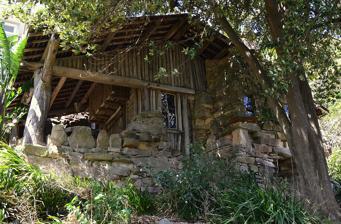
Building: Loggan Rock
Country: Australia
Year built: 1929
Historic site in New South Wales, Australia Loggan Rock Loggan Rock, pictured in 2012. Location 111 Whale Beach Road, Avalon Beach , Northern Beaches Council , New South Wales , Australia Coordinates 33°37′08″S 151°20′18″E / 33.6190°S 151.3383°E / -33.6190; 151.3383 Built 1929–1953 Architect Alexander Stewart Jolly with 1953 modern extension designed by Max Collard Architectural style(s) Californian Bungalow New South Wales Heritage Register Official name Loggan Rock; Cabin Avalon; Log and Rock Type State heritage (complex / group) Designated 15 August 2008 Reference no. 1779 Type Other - Residential Buildings (private) Category Residential buildings (private) Location of Loggan Rock in Sydney Show map of Sydney Loggan Rock (Australia) Show map of Australia Loggan Rock is a heritage-listed residential building located at 111 Whale Beach Road, Avalon Beach (formerly known as Avalon until 2012), Northern Beaches Council , New South Wales , Australia. It was designed in 1929 by Alexander Stewart Jolly in the Californian Bungalow style, with a 1953 modern extension designed by Max Collard. The house was built from 1929 to 1953. The house is also known as Cabin Avalon and Log and Rock ; and it was added to the New South Wales State Heritage Register on 15 August 2008. History Aboriginal land It has been speculated [ by whom? ] that the Sydney region has been populated by indigenous Australians for at least 40,000 years. There were three different language groups in the Sydney region; these were further refined into dialects spoken by smaller clans. The principal language of Northern Sydney, where Avalon Beach is located, was Guringai. Much evidence of millennia of Aboriginal habitation remains, especially their rock etchings in Ku-ring-gai Chase National Park which borders Pittwater 's western side. Colonisation and settlement The Pittwater Shire was named after an estuary of Broken Bay which the shire surrounds. Broken Bay forms the mouth of the Hawkesbury River , the main river which formed the Cumberland Plain and Sydney basin. Pittwater was discovered in 1788, the year the first British colony was established in Australia. Pittwater was named in about 1800 by the colony's first Governor , Governor Phillip , honouring the then British Prime Minister, William Pitt the Younger . Phillip called it "the finest piece of water I ever saw". . . Up until the early part of the 20th century, the area was primarily used for either agriculture or leisure activities. Its pristine beaches were popular for holidays and a number of camping areas, and later caravan parks, were established on or near Pittwater. After World War I, early urban settlement patterns were beginning to develop although most of the area's urbanisation occurred after the second world war with major home building activity occurring the full length of the Pittwater peninsula. The Pittwater shire is now the northernmost shire of Sydney's coastal metropolitan areas. Loggan Rock land history The land on which Loggan Rock now stands was part of the original 113.31-hectare (280.0-acre) grant of land to John Joseph Therry in 1837. In 1924 a 14.56-hectare (36.0-acre) parcel of land with road, including part of the Loggan Rock land, was subdivided and sold to Ernest Ebenezer Way who further subdivided the land and in 1928 sold Lot 179 and 180 DP to Harold Kent. By 1932 the land on which Loggan Rock is sited was part of six residential lots, Lots 175 to 180 in 1932. Kent sold Lot 175 to Charles Berry Grieve in 1932 and Alexander Stewart Jolly commenced the design and construction of Careel House on that parcel of land. Careel House was completed in 1934 but during its construction, Jolly set about building the Loggan Rock holiday cabin on Lot 179 - 180 for his friend the film censor, Lionel Hurley. This land was subsequently sold to Alfred Dangar Burne and Hurley did not have legal possession of the land until 1937 when he finally had purchased and consolidated Lots 176 to 180 which then became Lot 4 DP 420717. Design of Loggan Rock The log cabin, Loggan Rock was completed in 1931 and in 1934 the stone tower was constructed. The tower contains a laundry bathroom on the lower level and two bedrooms on the first and second levels. The house remained in Hurley's ownership until 1950 when Loggan Rock was purchased by the artist and sculptor, John Bonar Dunlop and his wife Hilary, a talented dancer with the Bodenweiser Dance Company. In 1950s the Dunlops added a kitchen, dining and lounge room to the tower building. The tower was refurbished at the time. In December 1959 the land was transferred to Dr. Herbert Sheridan, an Avalon dentist. He in turn sold to Jan Smith and Greg Saunders who restored the property, then sold to the present owners Gerry and Regina Sutton in 2003. Alexander Stewart Jolly Main article: Alexander Stewart Jolly Alexander Stewart Jolly was born in 1887 at Mearsham Valem near Lismore . He joined the family business where he learned the skills of timber milling, building and furniture making. In 1904 his brother travelled to America where he brought back news of the latest materials and developments in the building and timber industry. This was to prove a seminal influence in the development of Jolly's architectural style. In 1908 he found a job with the Sydney architecture firm Wardell & Denning and during this time completed Clunes Coronation Hall. Between 1912 and 1917 Jolly returned to Lismore and designed a number of well regarded buildings in the north coast region including St Mary's Roman Catholic Church, Casino , St Mary's Roman Catholic Convent and St Bartholomew's Anglican Church in Alstonville . On his return to Sydney in 1918 he worked in his own practice in the city. Between 1918 and 1923 when he retired due to ill health he designed Belvedere , 7 Cranebrook Ave, Cremorne which is regarded as an exemplar of the Australian idiom of the Californian Bungalow style of American architects, Charles and Henry Green. This is one of only two Jolly residence listed on the New South Wales State Heritage Register, the other being Hy Brasil at Avalon (as the suburb was known until its name change to Avalon Beach in 2012). Two other residences, Nebraska, built in 1919 and Noonee, built in 1923 demonstrate the further development of Jolly's interest in the Federation Arts and Crafts architecture. Although influenced by the American idiom his designs in this period were "never a parroting of current popular trends. while his ideas may have been launched from ideas assimilated from abroard, they were quickly changed, added to and interpreted to make them distinctively his own and wholly the work of a highly creative mind". [ according to whom? ] His unusual use of timber and stone rubble external features and his idiosyncratic inglenook design in these early houses mark the beginnings of the more dramatic expression of his organic architecture of the later 1920s and early 1930s in structures such as Loggan Rock. The catalyst for Jolly's commitment to an imaginative and organic style of architecture which grows out of and in harmony with nature may have been his illness and retirement from office based architecture in 1923. After his retirement he eschewed the "rushing hell" of the city in favour of the calm of the bush. In fact, a passage from Jolly's children's book, " The Spirit of the Bush ", could describe Jolly's state of mind and intentions at the time of his retirement. "A man was once very tired and weary of the city. His business had failed and he was reduced to his last few pounds. This worried him, so he decided to give all the money he had to his wife and asked her to make it last as long as possible." "I will go into the bush and seek for gold as there is no work to be had in the city... He thought as he as he walked along of the many disappointments in his life and felt that at last he was doing the right thing in going away." — Alexander Stewart Jolly Jolly went to Avalon in the late 1920s and teamed up with A. E. Dalwood real estate developer offering his services to design homes for those who bought the newly subdivided land on the peninsular. During commissions he camped at Avalon and developed highly detailed drawings of the houses before they were built. The detailed placement of stone and timber in these structures and especially in the detailed inglenooks the houses incorporated was so important to Jolly that he often resorted to constructing these details himself, selecting particular stones and branches and placing them into the construction exactly where they should be. The initial studies and their final built expression are a testament to Jolly's ingenuity and creativity. During this period Jolly designed and built: Loggan Rock (1931, 1934), an imaginative expression of organic architecture in a log and rock cabin the more sedate Careel House, reminiscent of a Scottish castle (1934) Stonehaven, a unique stone rubble cabin (1933), and Hy Brasil , another bush cabin in a harmonious construction of stone and timber (1933). It has been noted that these houses marked a renewal of and radical departure in Jolly's architecture which included number of 'stone and timber houses incorporating natural rocks, tree trunks, logs with bark still clinging and forked branches. These were built into strangely organic and often whimsical forms, resembling boulders or animals... rather than the angles and planes of conventional architecture". Significant persons associated with Loggan Rock Lionel Hurley, the first owner of Loggan Rock was one of the early film censors who established the regulation of the then infant Australian Film Industry. During the period of Lionel Hurley's ownership of the Loggan Rock cabin there were a number of high-profile figures who retreated there including film maker Frank Hurley . Hurley importance as a film maker and photographer is derived from his photographic documentation of the Mawson and Shackleton and Antarctic Expedition and as official photographer in the Middle East during both World Wars as well as a maker of many well known documentary and feature films during the 1930s. Like Loggan Rock's owner Lionel Hurley, Frank gained a reputation as the generous host of many uproarious parties attended by well known figures in the theatre, film making and artistic circles. Guests of these two men included "Mr RKO", Ralph Doyle the film distributor and his wife, Patricia Minchin whose fame as a photographic model was sealed with the launch of the ubiquitous advertising campaign featuring Patricia as the face of the Atlantic Ethyl oil company. Ken Hall , writer and director of the ubiquitous Dad and Dave series of movies and important pioneer in the Australian film industry was also a regular guest at Loggan Rock. Prior to World War II other well known Sydneysiders took advantage of the cabin and its facilities. It was a regular weekend retreat for Margaret Jay, a successful interior designer, and Elisabeth MacIntyre , the prolific children's writer and artist. The stream of well known visitors of an artistic bent continued in the 1950s when Loggan Rock was owned by artist Bonar Dunlop and his wife who entertained renowned contemporaries such as the Archibald prize winning and noted World War II artist Arthur Murch . These owners built the 1950s extension based on a design by Max Collard, although the extension was changed in its execution. Description Loggan Rock is located on a rocky outcrop on Careel Head. The site contains a number of important elements including: a log cabin on a base of random stone blocks; an adjoining 1934 residence formed by a random rubble stone tower with 1950s extension; and unique garden; they are organised into a series of intimate spaces, courtyards , terraces, viewing platforms, walls, steps and pathways carefully integrated into the rock outcrops and mature trees of the natural bushland setting. Paths and steps twist up the steep hill slope. There are numerous stone benches, placed to capture views and spots of sunlight, to encourage thinking and communing with nature. Other sculptured elements of high creative accomplishment providing rich sensory experiences that form part of the total landscape setting include: a sandstone seating niche below the massive sandstone chimney of the cabin; the pier forming veranda post, a sandstone flagged terrace with four sandstone piers (minus pergola ) with a sandstone table surrounded by seating height sandstone rubble wall; external fireplace (between the cabin and the residence); corbelled stone planting box; internal stair cut into bedrock, three internal fireplaces in the residence. Mature trees, native bushland including rock orchids (Dendrobium speciosum) have been retained. The garden is a distinct departure from the formal axially arranged gardens prevalent during the 1920s and 1930s. Loggan Rock is constructed in two main sections, a log cabin separated entirely from a tower building with a 1954 extension (the designer of the1954 section is unknown at present). The building grows upwards on its steep site from a base of random stone blocks. These support a massive stone chimney, structural posts made from hefty bush trunks and a gabled roof, reminiscent of the forms Jolly used in his bungalow houses The roof of the cabin is shingled, its veranda propped at one end on a shapely tree trunk and branch. 'Walls are infilled with round logs, bark still intact - horizontally laid as in old Australian slab cottages, vertically fixed like the walls of slab or miner's huts or New Guinea long houses or wildly angled with their own geometrical inspiration.' Tree branches form the windows with the glass panes set into forks between the branches. The interior plan of the cabin is roughly cruciform in shape, on the west side is an inglenook and the fireplace is surmounted by a massive stone chimney, this is reflected on the eastern side by a bay lined with seats leading out through doors which open onto the sunny paved space behind the cabin. On the south a run of windows provide views out towards Avalon, at the other a gallery is accessed by a stepladder with rope baluster . Beneath the gallery a pair of massive boarded, planked and studded doors provide access to a sandstone flagged veranda with views down the valley. "The interior is designed to encourage its occupants to sit and chat. Built-in rustic furniture is virtually all that is required to furnish the room. Stone benches are slotted into the walls, gathered around the fireplace inglenook or facing into the room. A giant banksia trunk is sliced across to form a table, its polished surface branching out into the shape of boughs. Shelving is built into the walls. The fireplace nook not only invites a cosy confluence of guests to warm hands and smoke pipes, the windows to either side of the chimney flue provide views and lighten the interior, encouraging gathering at any season. To either side of the inglenook, stone bastions convey the solidarity of the typical heath - their heavy pillar-like forms outlined in chunks of stone which are interspersed with an intricate jigsaw pattern of multicoloured sandstone rocks" [ according to whom? ] The "Loggan Rock" tower building and 1954 extension are superbly sited with windows contrived to overlook Whale Beach and the Pacific Ocean, Avalon, Careel Bay and Pittwater. The angled 1950s living room provides views in all directions. These additions have been attributed to the time that Hillary and John Bonar Dunlop owned the property. The additions are single storey and include a bathroom, kitchen, kitchen inglenook, dining room and living room incorporating the 1934 tower. The additions are constructed of vertical timber weatherboard cladding on a timber frame onto of a rubble sandstone base that retains the rock outcrop, the living room cantilevering out over the rock formation. The tower and its additions feature a flat roof . Wide ventilated timber eaves along the north, east and west elevations of the 1954 addition protect the large plate glass windows and doors opening onto the upper terrace and extending the internal space. The additions are a rare example of a blend of post war international and regional style residential architecture. The strongly vertical tower contrasts with the log cabin. It is a severe stone block structure (with small projecting sandstone lintel hoods over the windows) cut into the bedrock from which it emerges and from which the sandstone blocks were quarried. The cabin dates from 1929 and the adjoining tower from 1934. Individual components assessed as having Exceptional Significance are the Log Cabin, the Tower, the garden setting and the Banksia Table. Condition As at 26 April 2006, the buildings and garden were in good physical condition having recently been restored by the previous owners Jan Smith and Greg Saunders. The shingle roof has been renewed. The garden has been cleared of weeds and is well maintained, all walls, paths steps and terraces and sandstone features are now visible and in good condition. Investigation of its indigenous archaeological potential has not formed part of the research. The place is substantially intact, with minor alterations to the buildings and garden having been restored in 2002–2003. Modifications and dates 1929 Log cabin construction began 1931 Completion of Log Cabin 1934 Completion of the Tower 1954 Completion of modernist extension to the Tower. Further information "Loggan Rock" is adjacent to and north of "Careel House", 105a Whale Beach Road, Whale Beach also designed by Alexander Stewart Jolly for Major & Mrs C. R. Grieve. They believed [ by whom? ] to be the earliest dwellings on Careel Headland. Heritage listing As at 23 March 2007, Loggan Rock was of State significance as one of three "organic" houses designed and built by Alexander Stewart Jolly at Avalon that retain the integrity of their unique landscape settings (the others are "Careel House" and 'Hy-Brasil'). Each is a separate and enigmatic creation of an architect who left a distinctive body of work. "Loggan Rock" is ingeniously crafted from stone and timber incorporating natural rocks, boulders, roughly squared quarried sandstone, timber shingles, rough barked logs, tree trunks, and forked branches. The Loggan Rock log cabin, tower, their immediate surroundings, and the wider landscape context display significance at a State level for a high degree of creative accomplishment as a rare and outstanding examples of "organic" architecture in harmony with nature. The Loggan Rock complex in conjunction with the other two remaining Jolley houses, Careel House and Hy Brasil demonstrates a distinctive set of aesthetic values, lifestyle values and design styles. Built in the late 1920s and early 1930s these houses are a distinctive expression of the concerns and formative architectural influences evolving through Jolley's career. Loggan Rock along with the other two Jolly residences were also the gathering places of many others associated with the vibrant arts community of Avalon that emerged after World War I and flourished for the next four decades. The building complex and its garden has been designated as having high historic significance at State Level as the former home of Lionel Hurley, of the Commonwealth film censor's office, and Bonar & Hillary Dunlop important artists of the mid 20th century in Australia who achieved substantial public recognition in the fields of photography and film sculpture and abstract art. Its historic significance is enhanced through its association with a number of people of seminal importance to the development of the film industry and artistic community in NSW and Australia. These include: Frank Hurley, the noted film maker and artist who used Loggan Rock as a workplace and retreat; Ken G. Hall & the Cinesound crew, Patricia Minchin, film distributor Ralph Doyle "Mr RKO" Elisabeth MacIntyre, noted children's book writer and illustrator. These people were important pioneers in the development of the film industry in NSW and Australia. The place has local significance as it has the potential to yield further information on the subdivisions, local land speculation and building ventures of A. S. Jolly and A. E. Dalwood. The item provides an important link to the development and evolution of settlement on the Careel Headland as well as the wider Avalon area. The place demonstrates the work of architect Alexander Stewart Jolly and post World War I "contemporary" design. Loggan Rock was designed and built in the period of Jolley's career when, he retired from office based architecture in Sydney due to illness. The almost whimsical aesthetic of Loggan Rock cabin and tower, which is carefully crafted from materials inspired by the natural environment, give full expression of Jolley's ideal to leave the "rushing hell" of the city and re connect with the values and peace of a quiet life in nature. The group of buildings and associated fixtures and built in furnishings provide valuable resource for research into architectural and design techniques and styles. Loggan Rock was listed on the New South Wales State Heritage Register on 15 August 2008 having satisfied the following criteria. The place is important in demonstrating the course, or pattern, of cultural or natural history in New South Wales. Loggan Rock Cabin, the Tower and the garden setting is of State heritage significance as one of three remaining examples of the work of Alexander Stewart Jolly on the Avalon Peninsular. They represent a significant stage in the evolution of Jolly's work from his early work influenced by the Californian Bungalow style of Greene and Greene to the creative and unique organic expression displayed in the Loggan rock built structures. Loggan Rock and the other organic houses Jolly designed on the Avalon peninsular mark a unique and important development in the organic architectural movement in Australia. The place has a strong or special association with a person, or group of persons, of importance of cultural or natural history of New South Wales's history. Loggan Rock is of State significance as it is associated with a number of prominent figures in the history and development of architecture and the arts. Alexander Stewart Jolly was a prominent architect who is noted as being one of the finest exponents of the Californian Bungalow architectural style in Australia. Loggan Rock is one of a number of houses all built in the Avalon area which demonstrates the evolution of his architecture through to its later expression as organic architecture. Lionel Hurley, a pioneering member of the Film Censorship Office was the first owner/inhabitant of the cabin and host to a number of famous visitors such as Hurley, Patricia Minchin actress and model, Ralph Doyle "Mr RKO", Ken G Hall manager of Cinesound Productions and director of the Dad and Dave films, Elisabeth MacIntyre, children's writer and illustrator and the interior designer, Margaret Jay. In the 1950s Loggan Rock was home to the artists Hillary and Bonar Dunlop who achieved substantial recognition in the fields of photography, sculpture and abstract art. The place is important in demonstrating aesthetic characteristics and/or a high degree of creative or technical achievement in New South Wales. Loggan Rock is of State heritage significance as one of three "organic" houses designed and built by Alexander Stewart Jolly at Avalon that retain the integrity of their unique landscape settings (the others are "Careel House" and 'Hy-Brasil'). Each is a separate and enigmatic creation of an architect who left a distinctive body of work. "Loggan Rock" is ingeniously crafted from stone and timber incorporating natural rocks, boulders, roughly squared quarried sandstone, timber shingles, rough barked logs, tree trunks, and forked branches. The Loggan Rock log cabin, tower, their immediate surroundings, and the wider landscape context display significance at a State level for their high degree of creative accomplishment. The buildings in their garden setting are considered to be of State significance as rare and outstanding examples of "organic" architecture in harmony with nature. The Loggan Rock complex in conjunction with the other two remaining Jolley houses, Careel House and Hy Brasil demonstrates a distinctive set of aesthetic values, lifestyle values and design styles. Built in the late 1920s and early 1930s these houses are a distinctive expression of the concerns and formative architectiural influences evolving through Jolley's career. The cabin, tower & 1950s additions are designed to seemingly organically rise from the surrounding landscape and gardens making the group of buildings aesthetically distinctive and a fine example of organic architecture in the Australian context. The place has a strong or special association with a particular community or cultural group in New South Wales for social, cultural or spiritual reasons. The place has both a strong and special association with the early holiday makers and weekend visitors to the Avalon area who came to appreciate the natural bushland setting. The property was also the gathering place of many others associated with the vibrant arts community of Avalon that emerged after World War I and flourished for the next four decades. The place has potential to yield information that will contribute to an understanding of the cultural or natural history of New South Wales. The place has the potential to yield further information on the subdivisions, local land speculation and building ventures of A. S. Jolly and A. E. Dalwood. The item provides an important link to the development and evolution of settlement on the Careel Headland as well as the wider Avalon area. The place has heritage significance at a State level as it demonstrates the work of architect Alexander Jolly an important architect of the early 20th century whose architecture demonstrates the expression and development of the arts and crafts and organic architectural styles in the Australian context. The group of buildings and associated fixtures and built in furnishings provide valuable resource for research into architectural design and techniques in the early 20th century. The landscape design has the potential to yield valuable research information on the emergence in popularity and understanding of Australian native gardens. The place possesses uncommon, rare or endangered aspects of the cultural or natural history of New South Wales. The place is of State significance as it is a rare example of Jolly's organic architecture. While Hy Brasil and Careel House also express his experimentation with organic forms, each of the three remaining examples at Avalon are distinctively different in their architectural expression although they are linked by their use of materials, wrought from their surrounds and harmonising with the landscape. Thus Loggan Rock can be considered a rare element in a rare set of Jolly's buildings built in the later part of his career expressing his interest in the organic idiom. The furniture and garden of Logan Rock is a rare record of the uniqueness of a culture in place and time which focused on a heightened appreciation of organic forms and natural materials. The place is important in demonstrating the principal characteristics of a class of cultural or natural places/environments in New South Wales. Loggan Rock and its setting is thought to be of State heritage significance as a fine example of its Jolly's organic architecture. Loggan Rock and its garden setting are considered to be quintessentially representative of Alexander Stewart Jolly's architecture and philosophy regarding the built form and its relationship to the natural Australian landscape. See also Architecture portal Australian residential architectural styles References